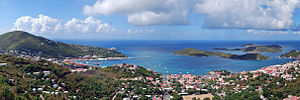
Leeward Islands
Charlotte Amalie, Sankt Thomas, i Amerikanske Jomfruøer (tidligere Dansk Vestindiske Øer)
Leeward Islands er en øgruppe i Caribien der består af de nordlige øer i de Små Antiller. Kæden af øer starter øst for Puerto Rico og går mod syd til Dominica. De danner en del af grænsen mellem det Caribiske Hav og Atlanterhavet. Mod syd fortsætter kæden de Små Antiller med Windward Islands.